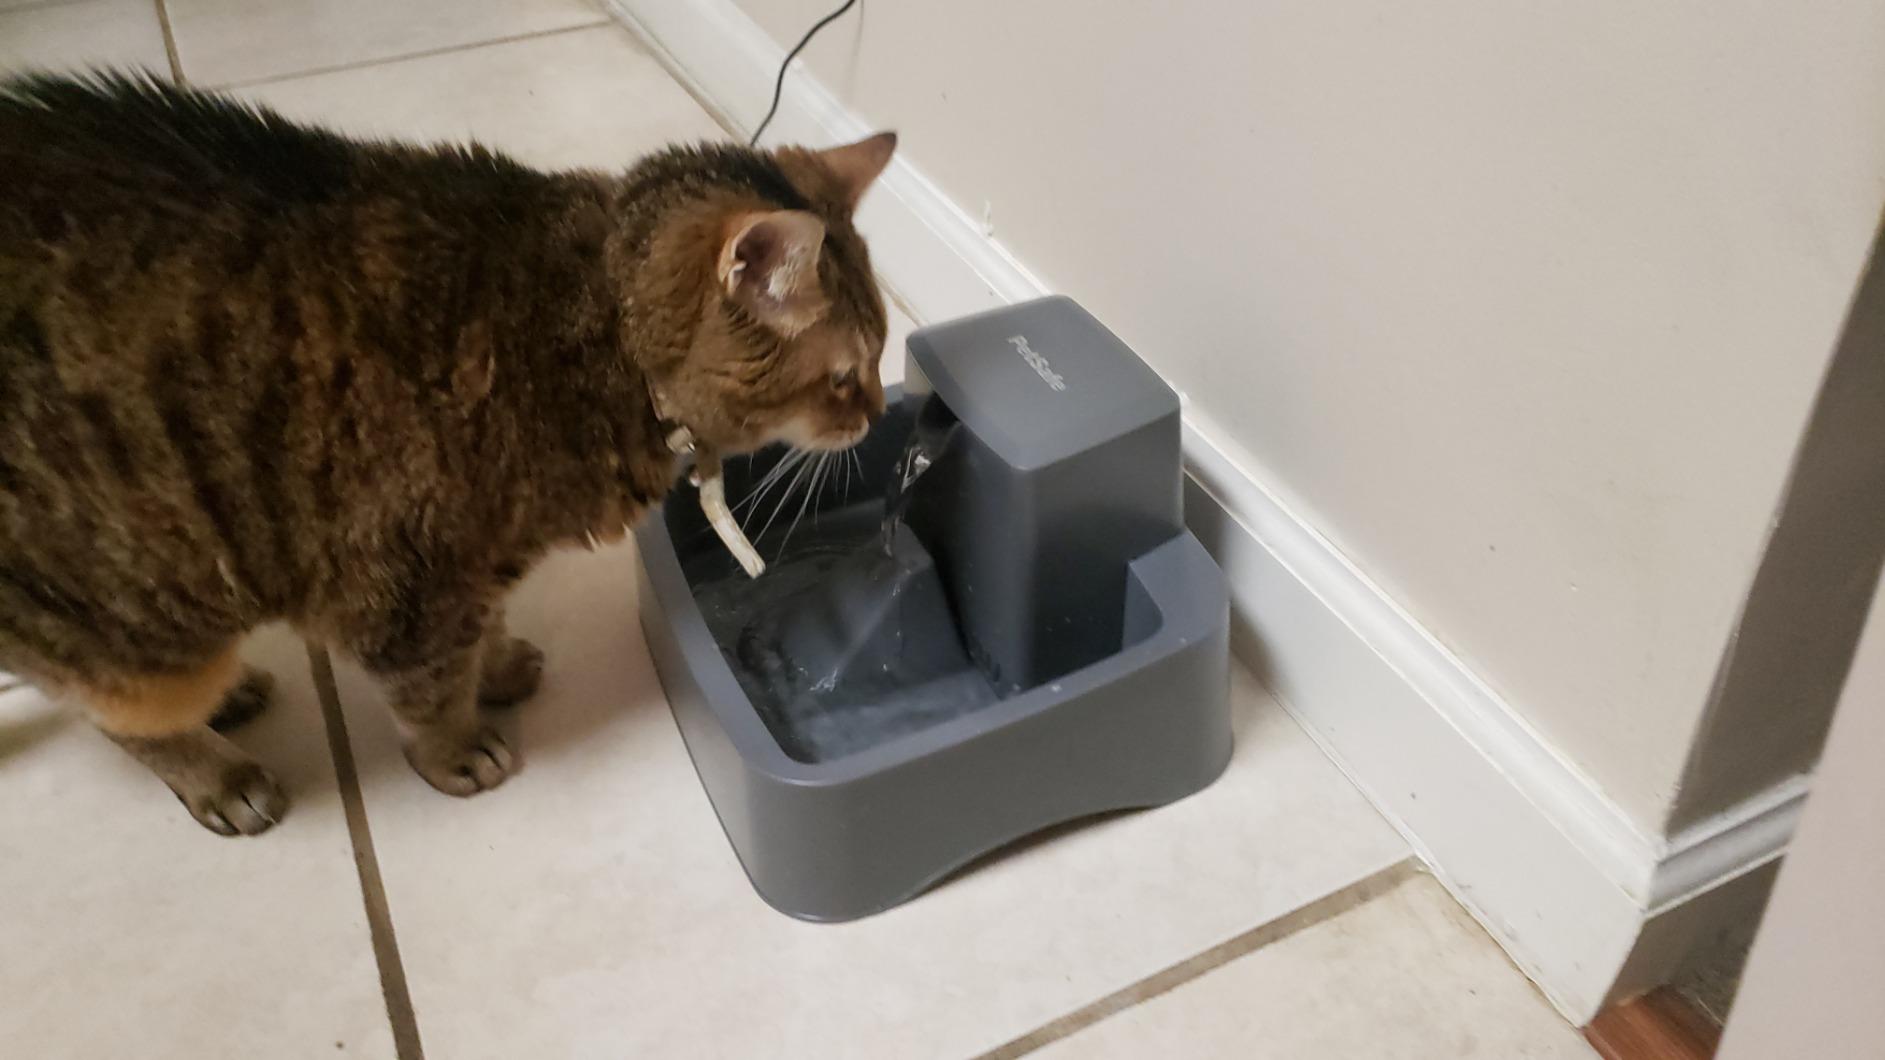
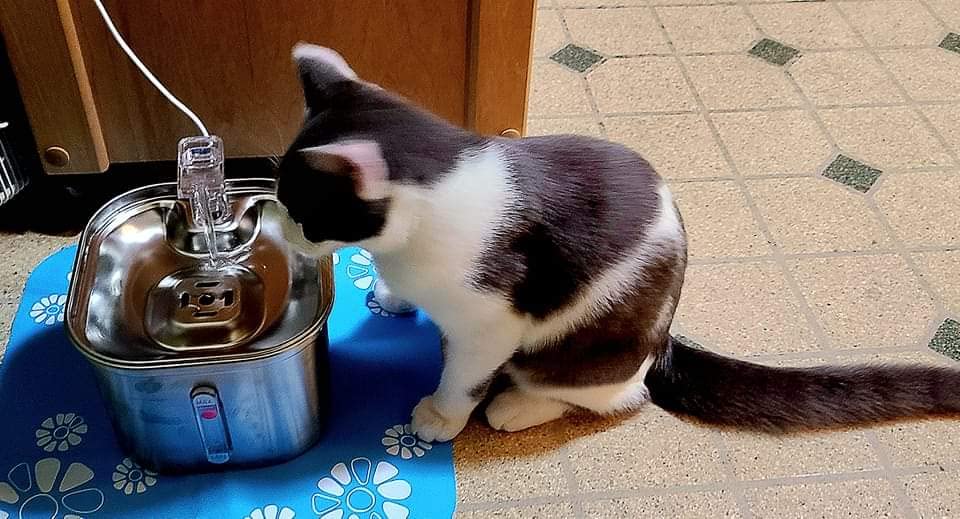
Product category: items_bowl
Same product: no